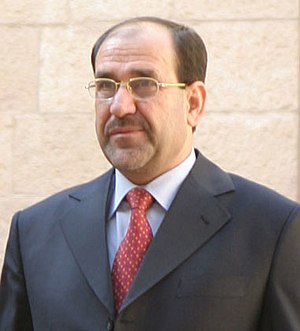
Nuri al-Maliki
Nuri Kamel Mohammed Hassan al-Maliki også kendt som Nuri al-Maliki, var Iraks premierminister fra 2006 til 2014. Han er shiamuslim og generalsekretær for det islamiske Dawa parti.